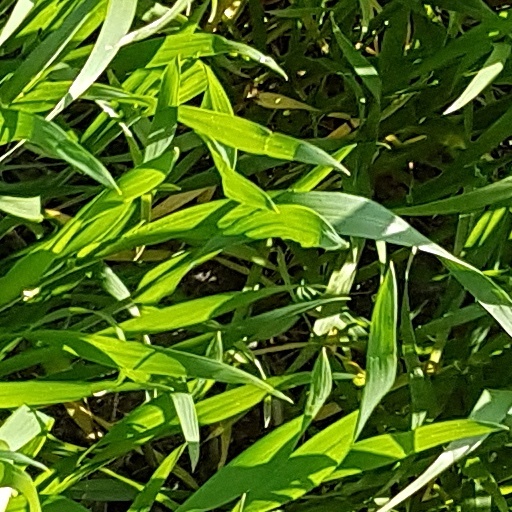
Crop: wheat